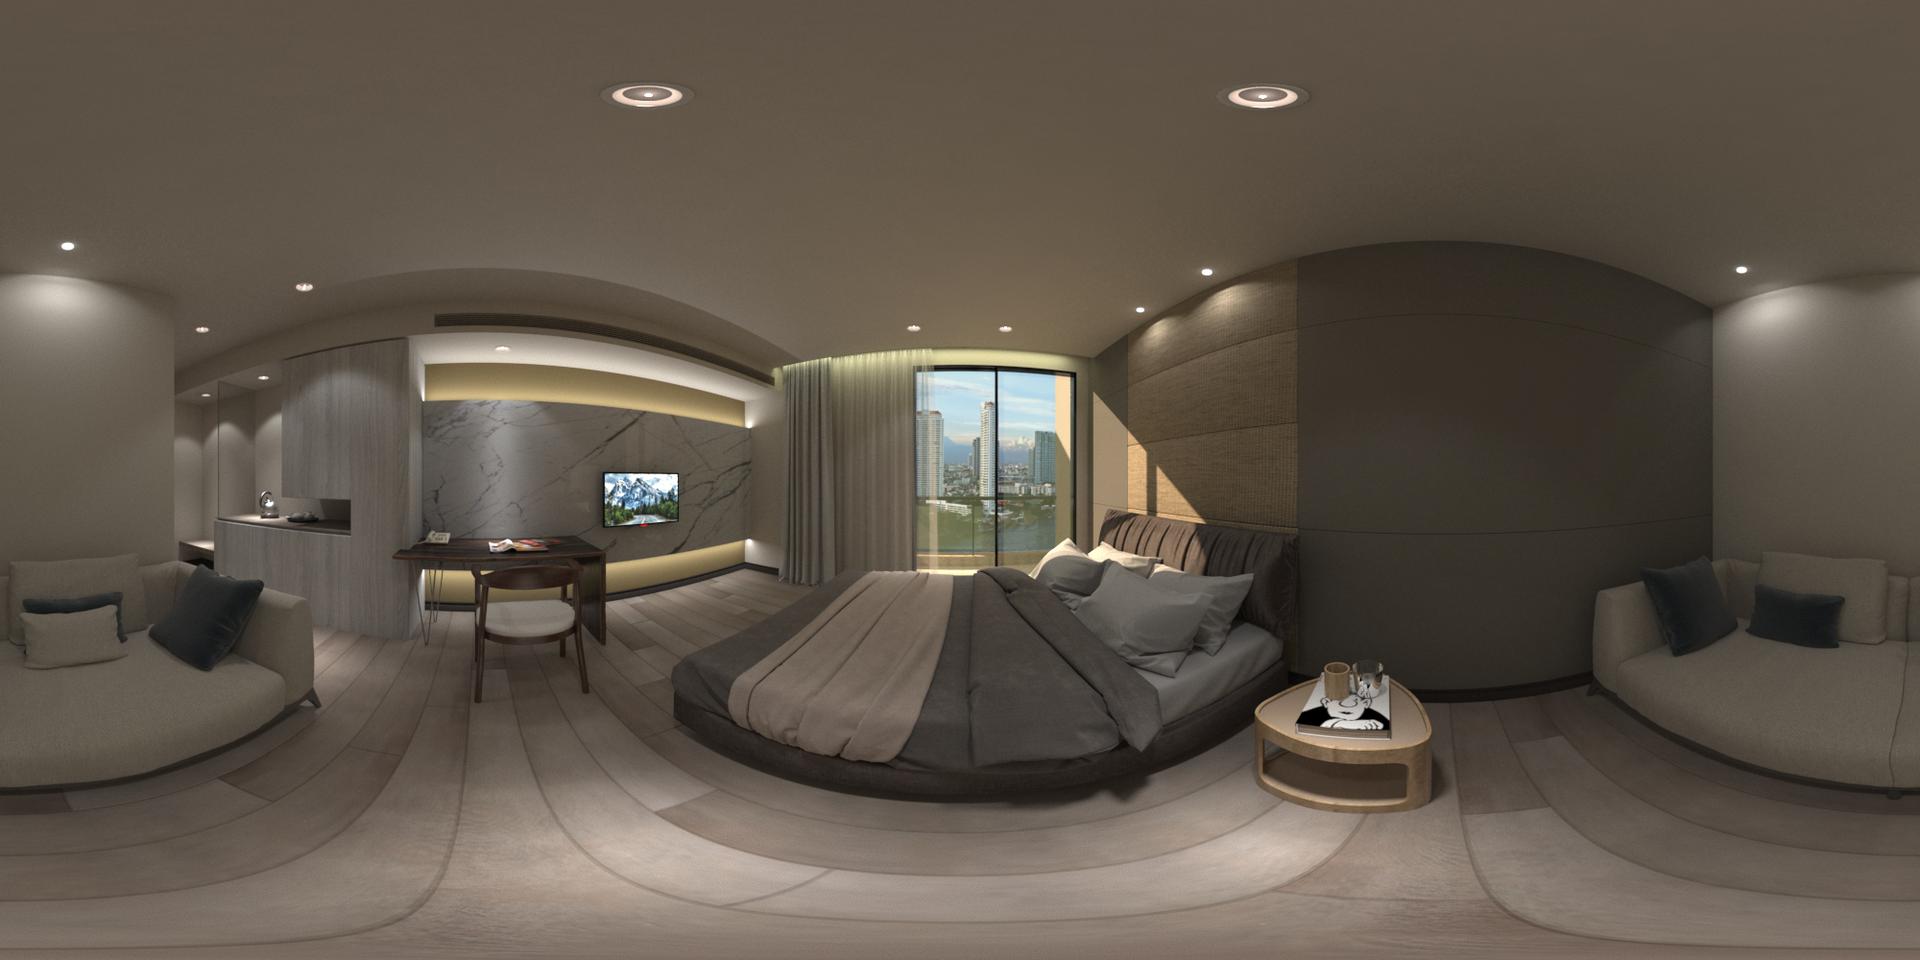
Referred object: the small TV on the wall

Referred object: turn slightly right to face the bed

Referred object: the desk opposite the bed